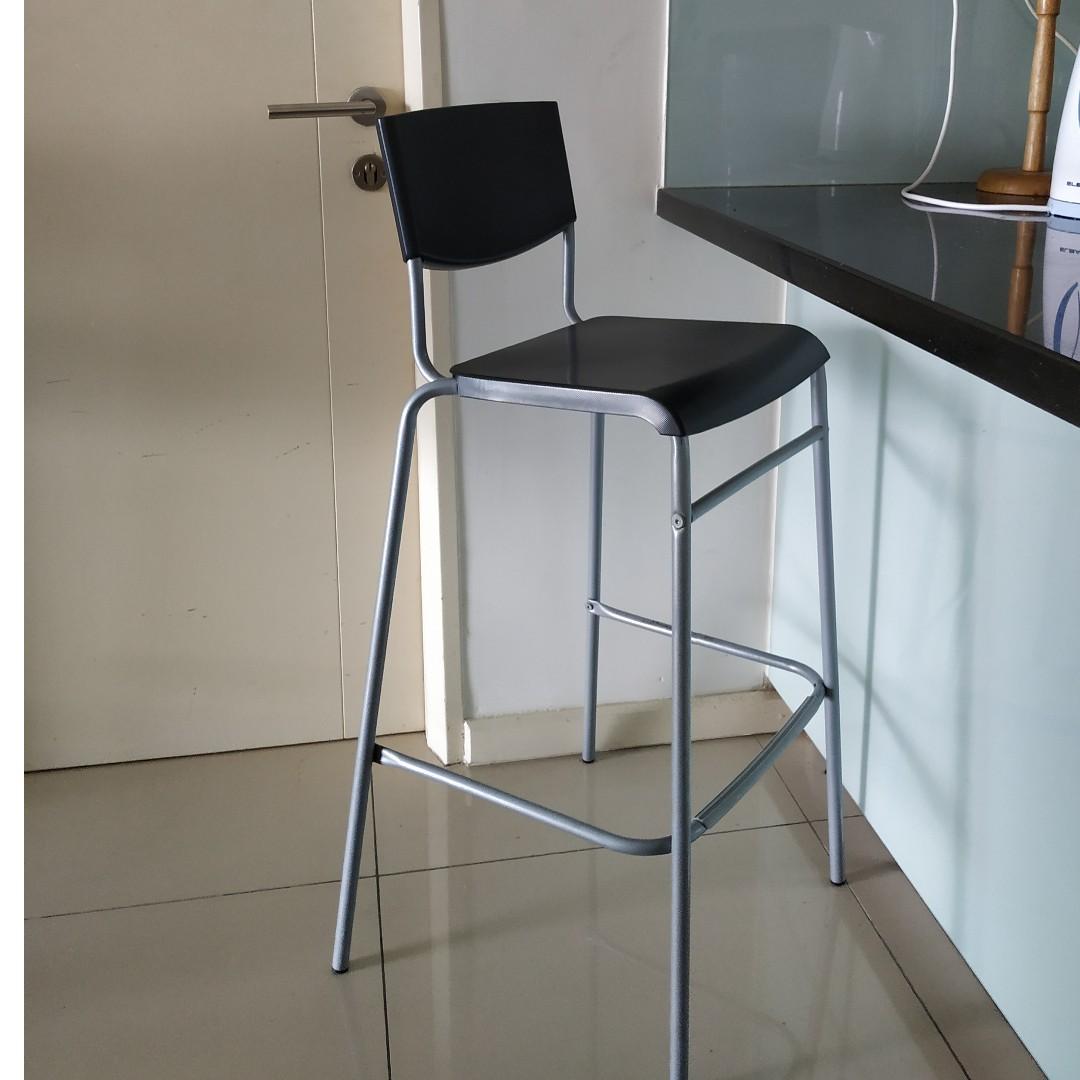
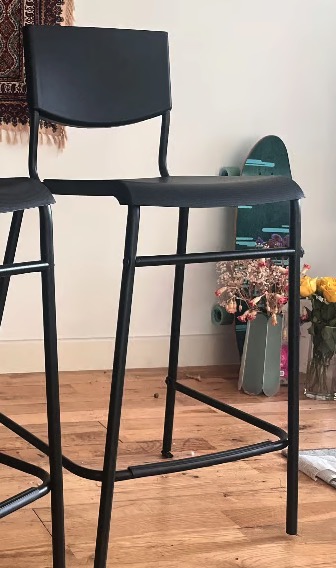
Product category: stool
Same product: no